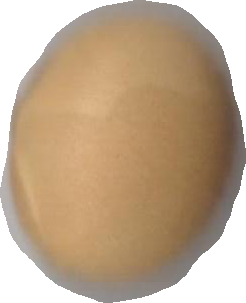
Variety: Dega